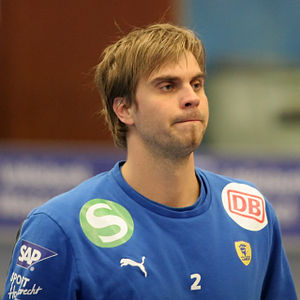
Dániel Buday
Dániel Buday er en ungarsk håndboldspiller, der spiller for den tyske Bundesligaklub Rhein-Neckar-Löwen. Han kom til klubben i 2003 fra den ungarske klub KC Veszprém.